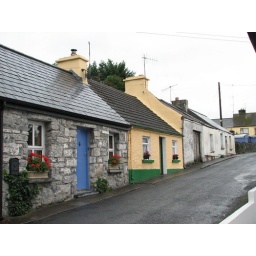
Great little street of old houses in Cong, County Mayo.